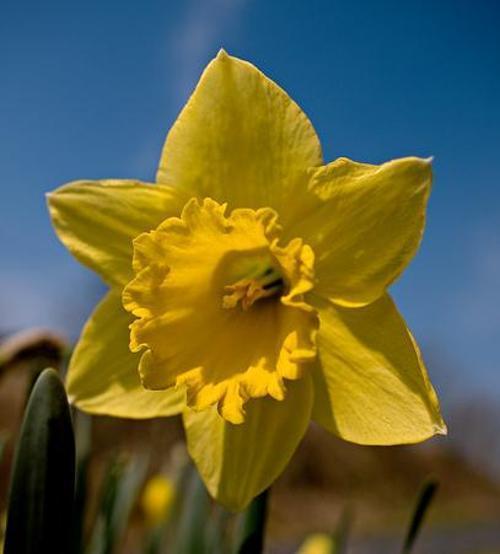
Label: daffodil